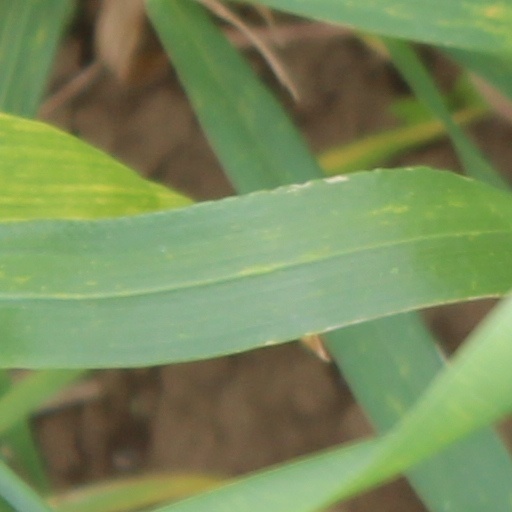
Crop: wheat